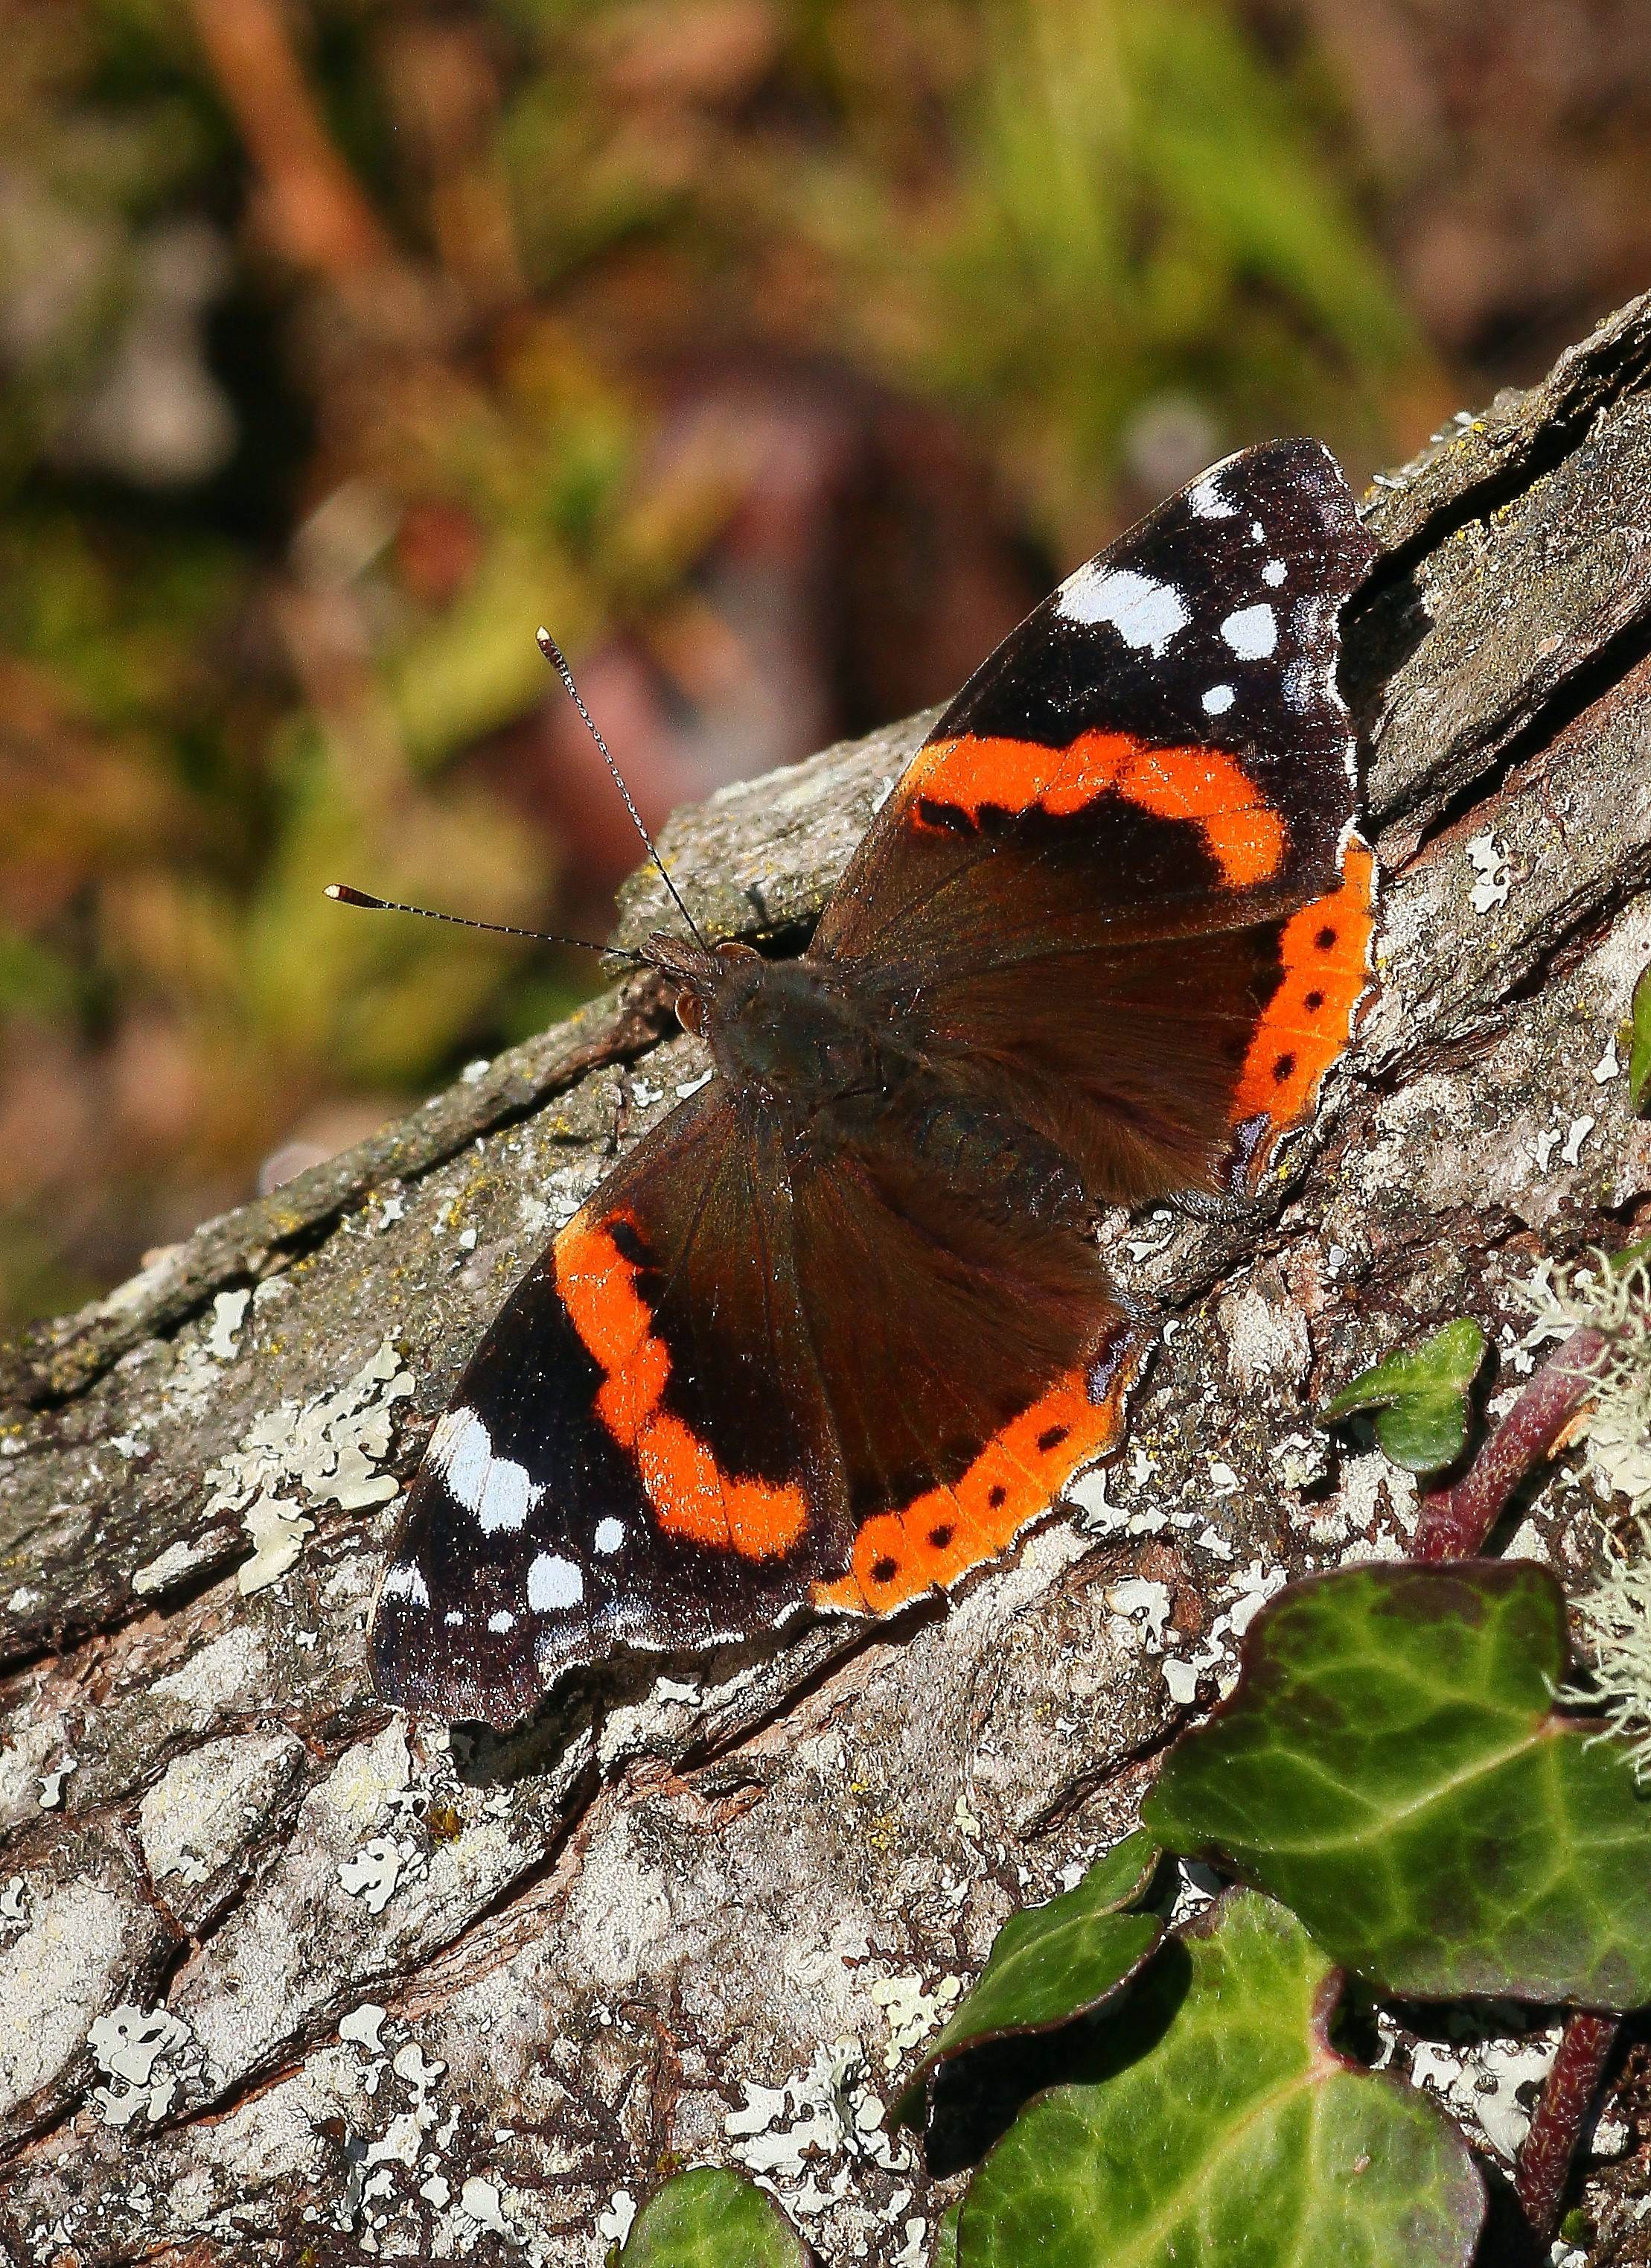
nature, wing, leaf, flower, wildlife, insect, butterfly, fauna, invertebrate, close up, monarch butterfly, animals, animales, mariposas, canon100mm, macro photography, pollinator, moths and butterflies